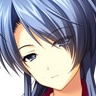
Portrait style: Anime Portrait